France-Albert René

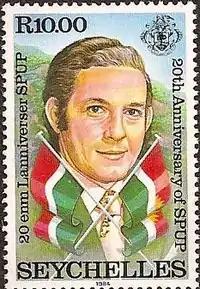
René on a postage stamp commemorating the 20th anniversary of SPUP, 1984

When Mancham told him he had been seen practising with rifles on an uninhabited island, Rene coolly told him he had been "shooting rabbits", and had a brace delivered to the president's office.